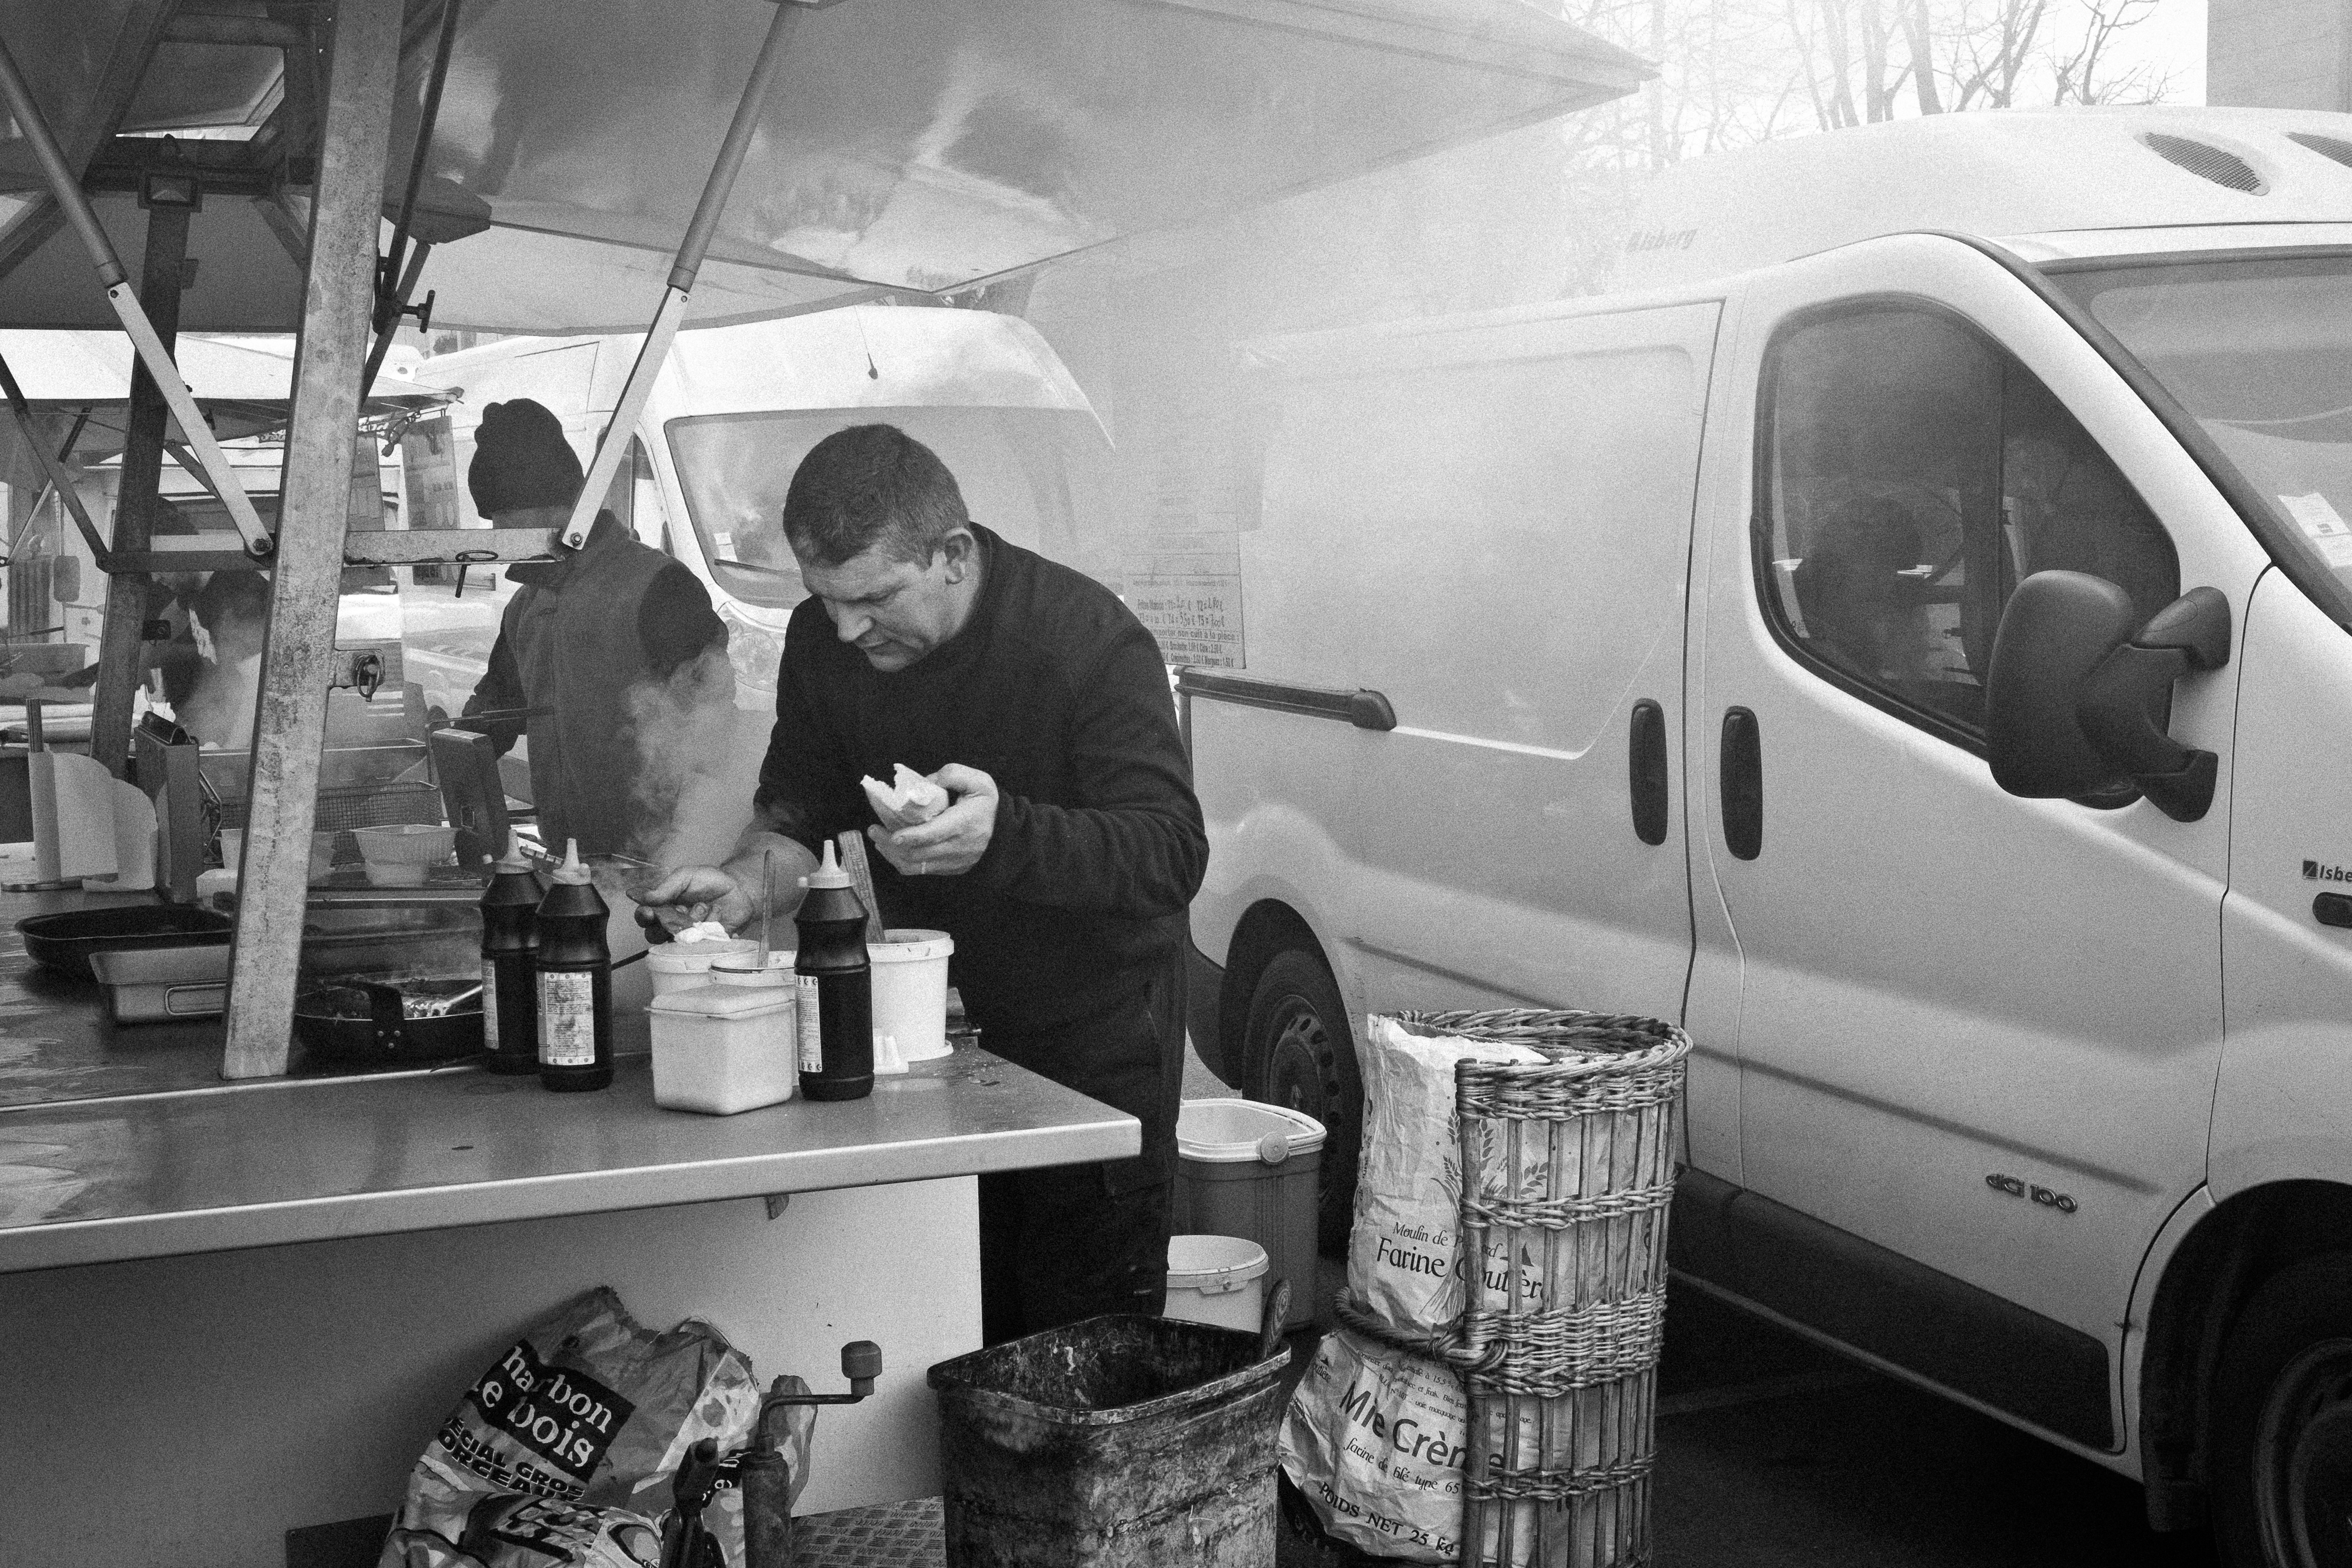
street, car, urban, travel, transport, france, fujifilm, vehicle, aviation, monochrome, bw, blackandwhite, blackwhite, ngc, normandy, fr, fuji, stphotographia, normandie, fujixt1, fujix, noireblanc, cherbourgocteville, commercial vehicle, automobile make